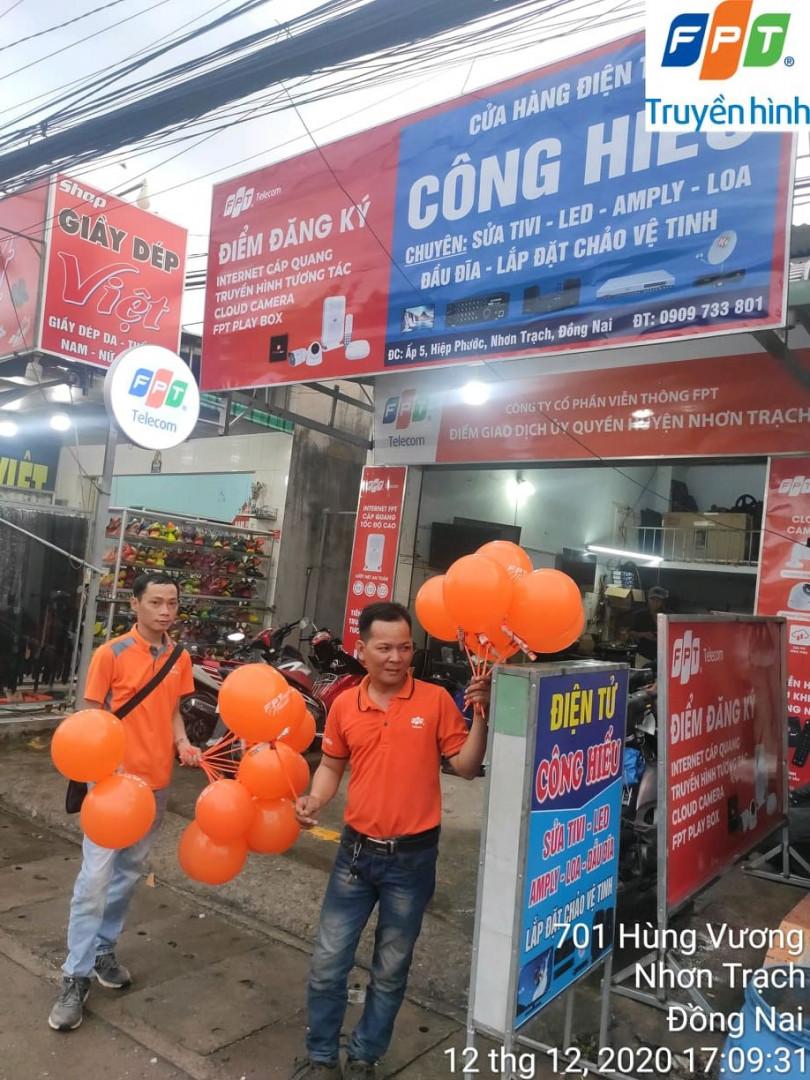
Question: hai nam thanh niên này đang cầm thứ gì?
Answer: họ đang cầm những quả bóng bay màu cam